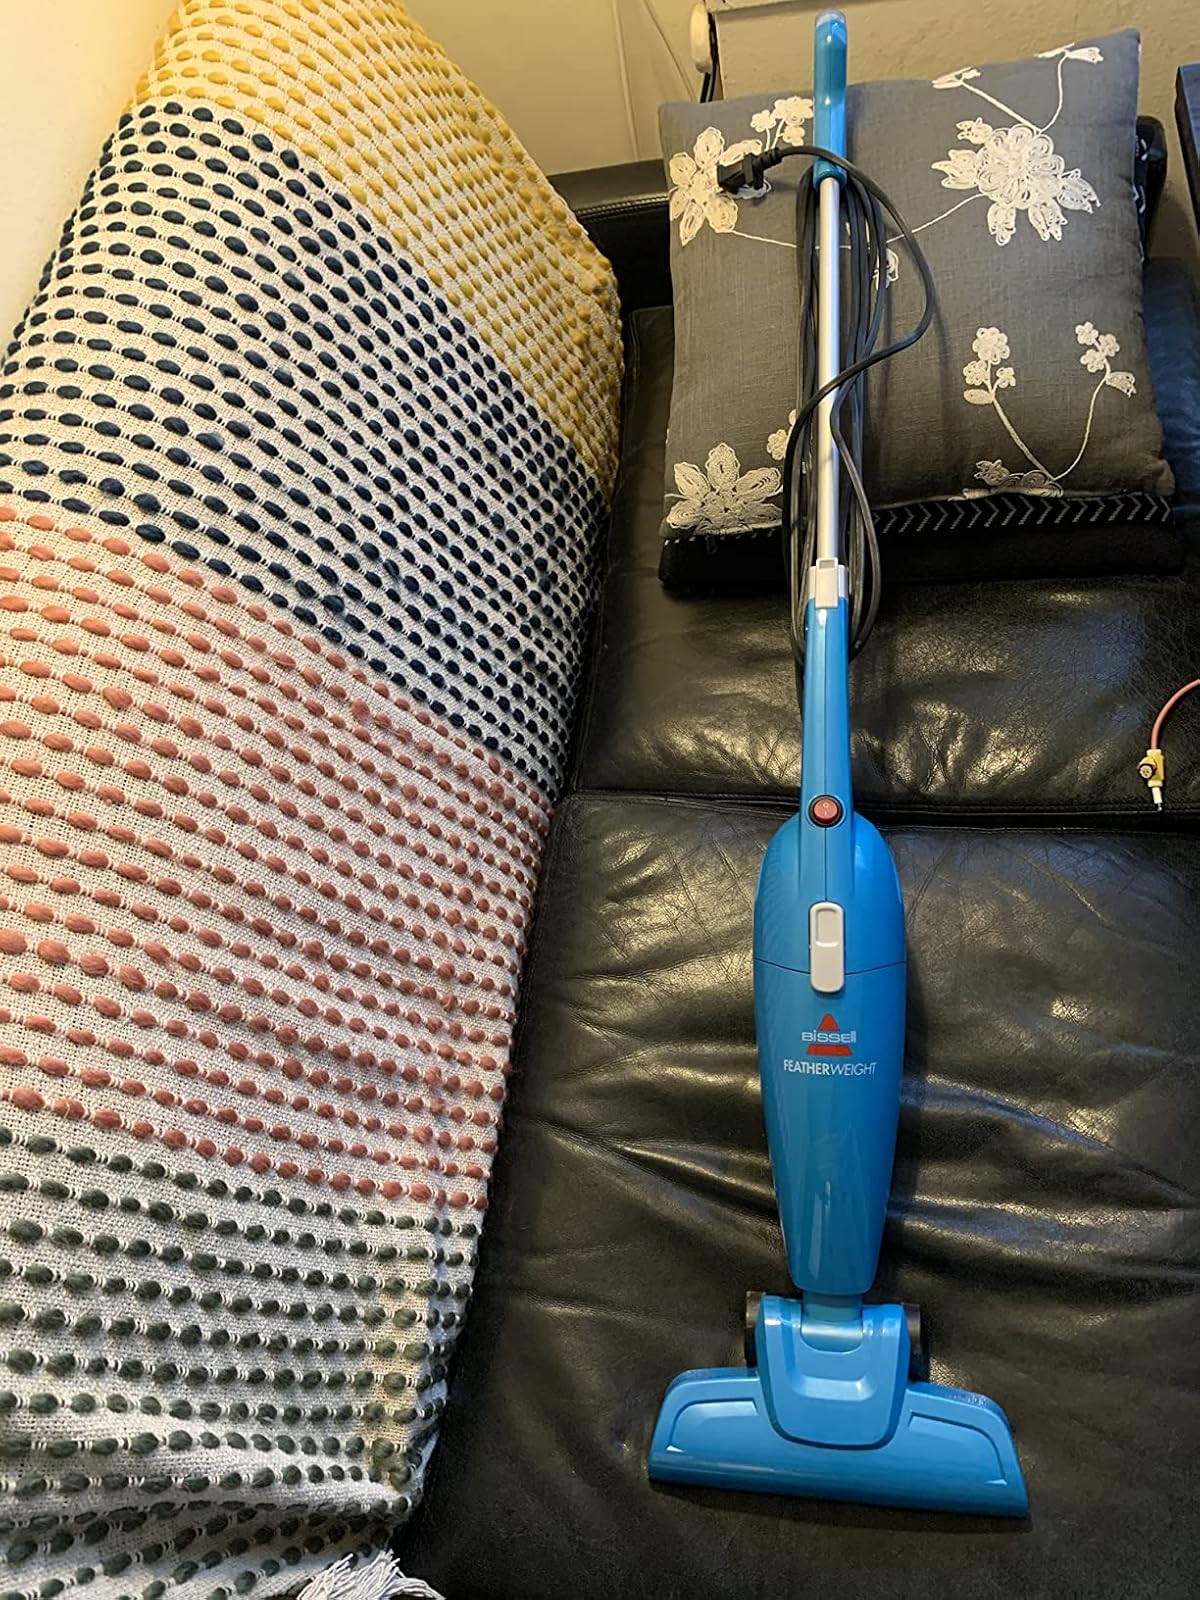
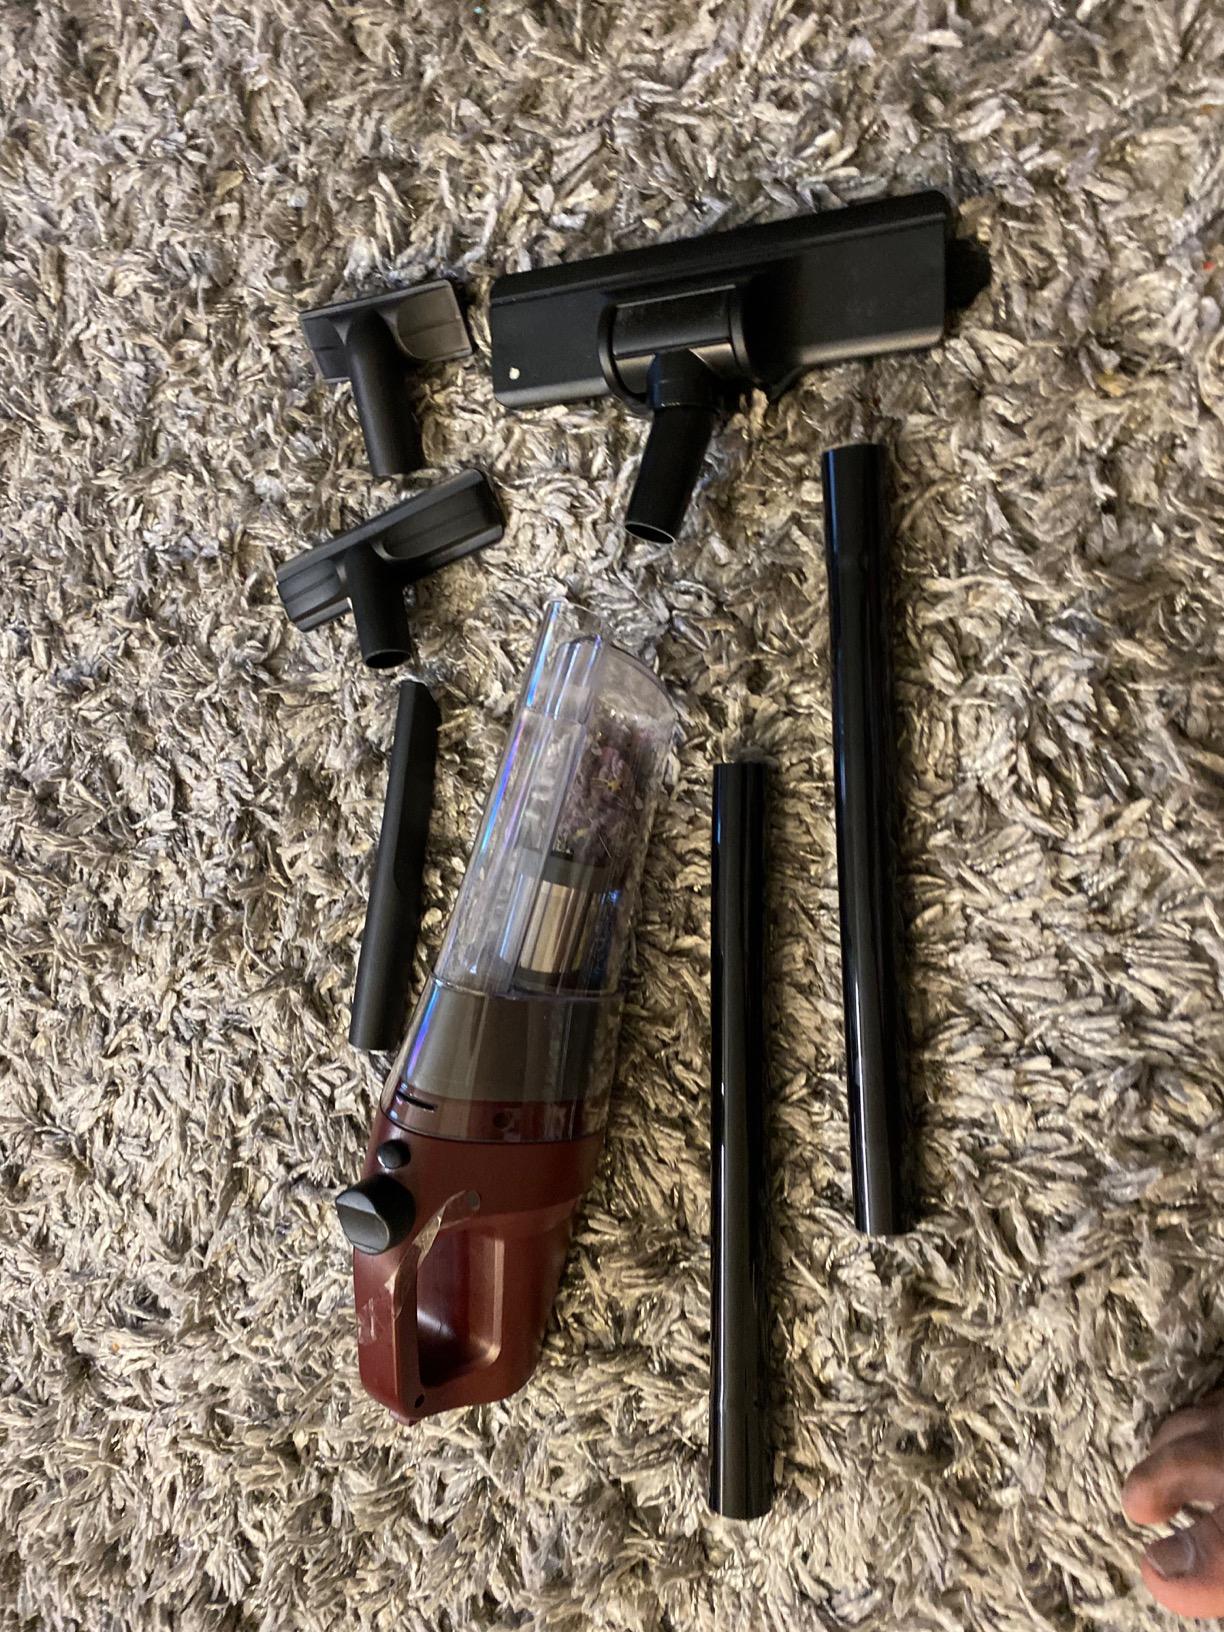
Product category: items_vacuum
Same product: no